Alexander Seik

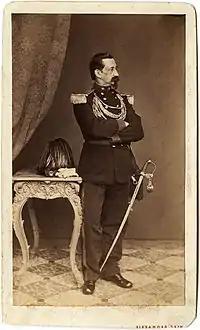
Self portrait of Alexander Seik in sharpshooter uniform, 1869

Alexander Seik (also known as Alex Sejk; 6 September 1824 – 2 October 1905) was a Czech photographer, painter and mayor of Tábor. He was a pioneer of Czech photography, one of foremost exponents of chromophotography.